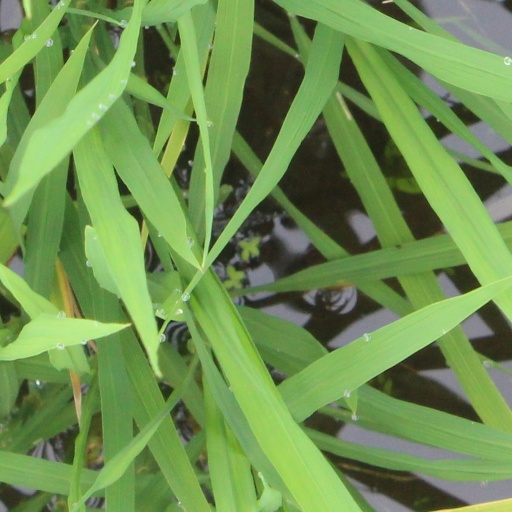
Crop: rice